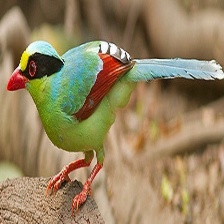
Species: GREEN MAGPIE
Scientific name: CISSA CHINENSIS
ImageNet parent category: magpie